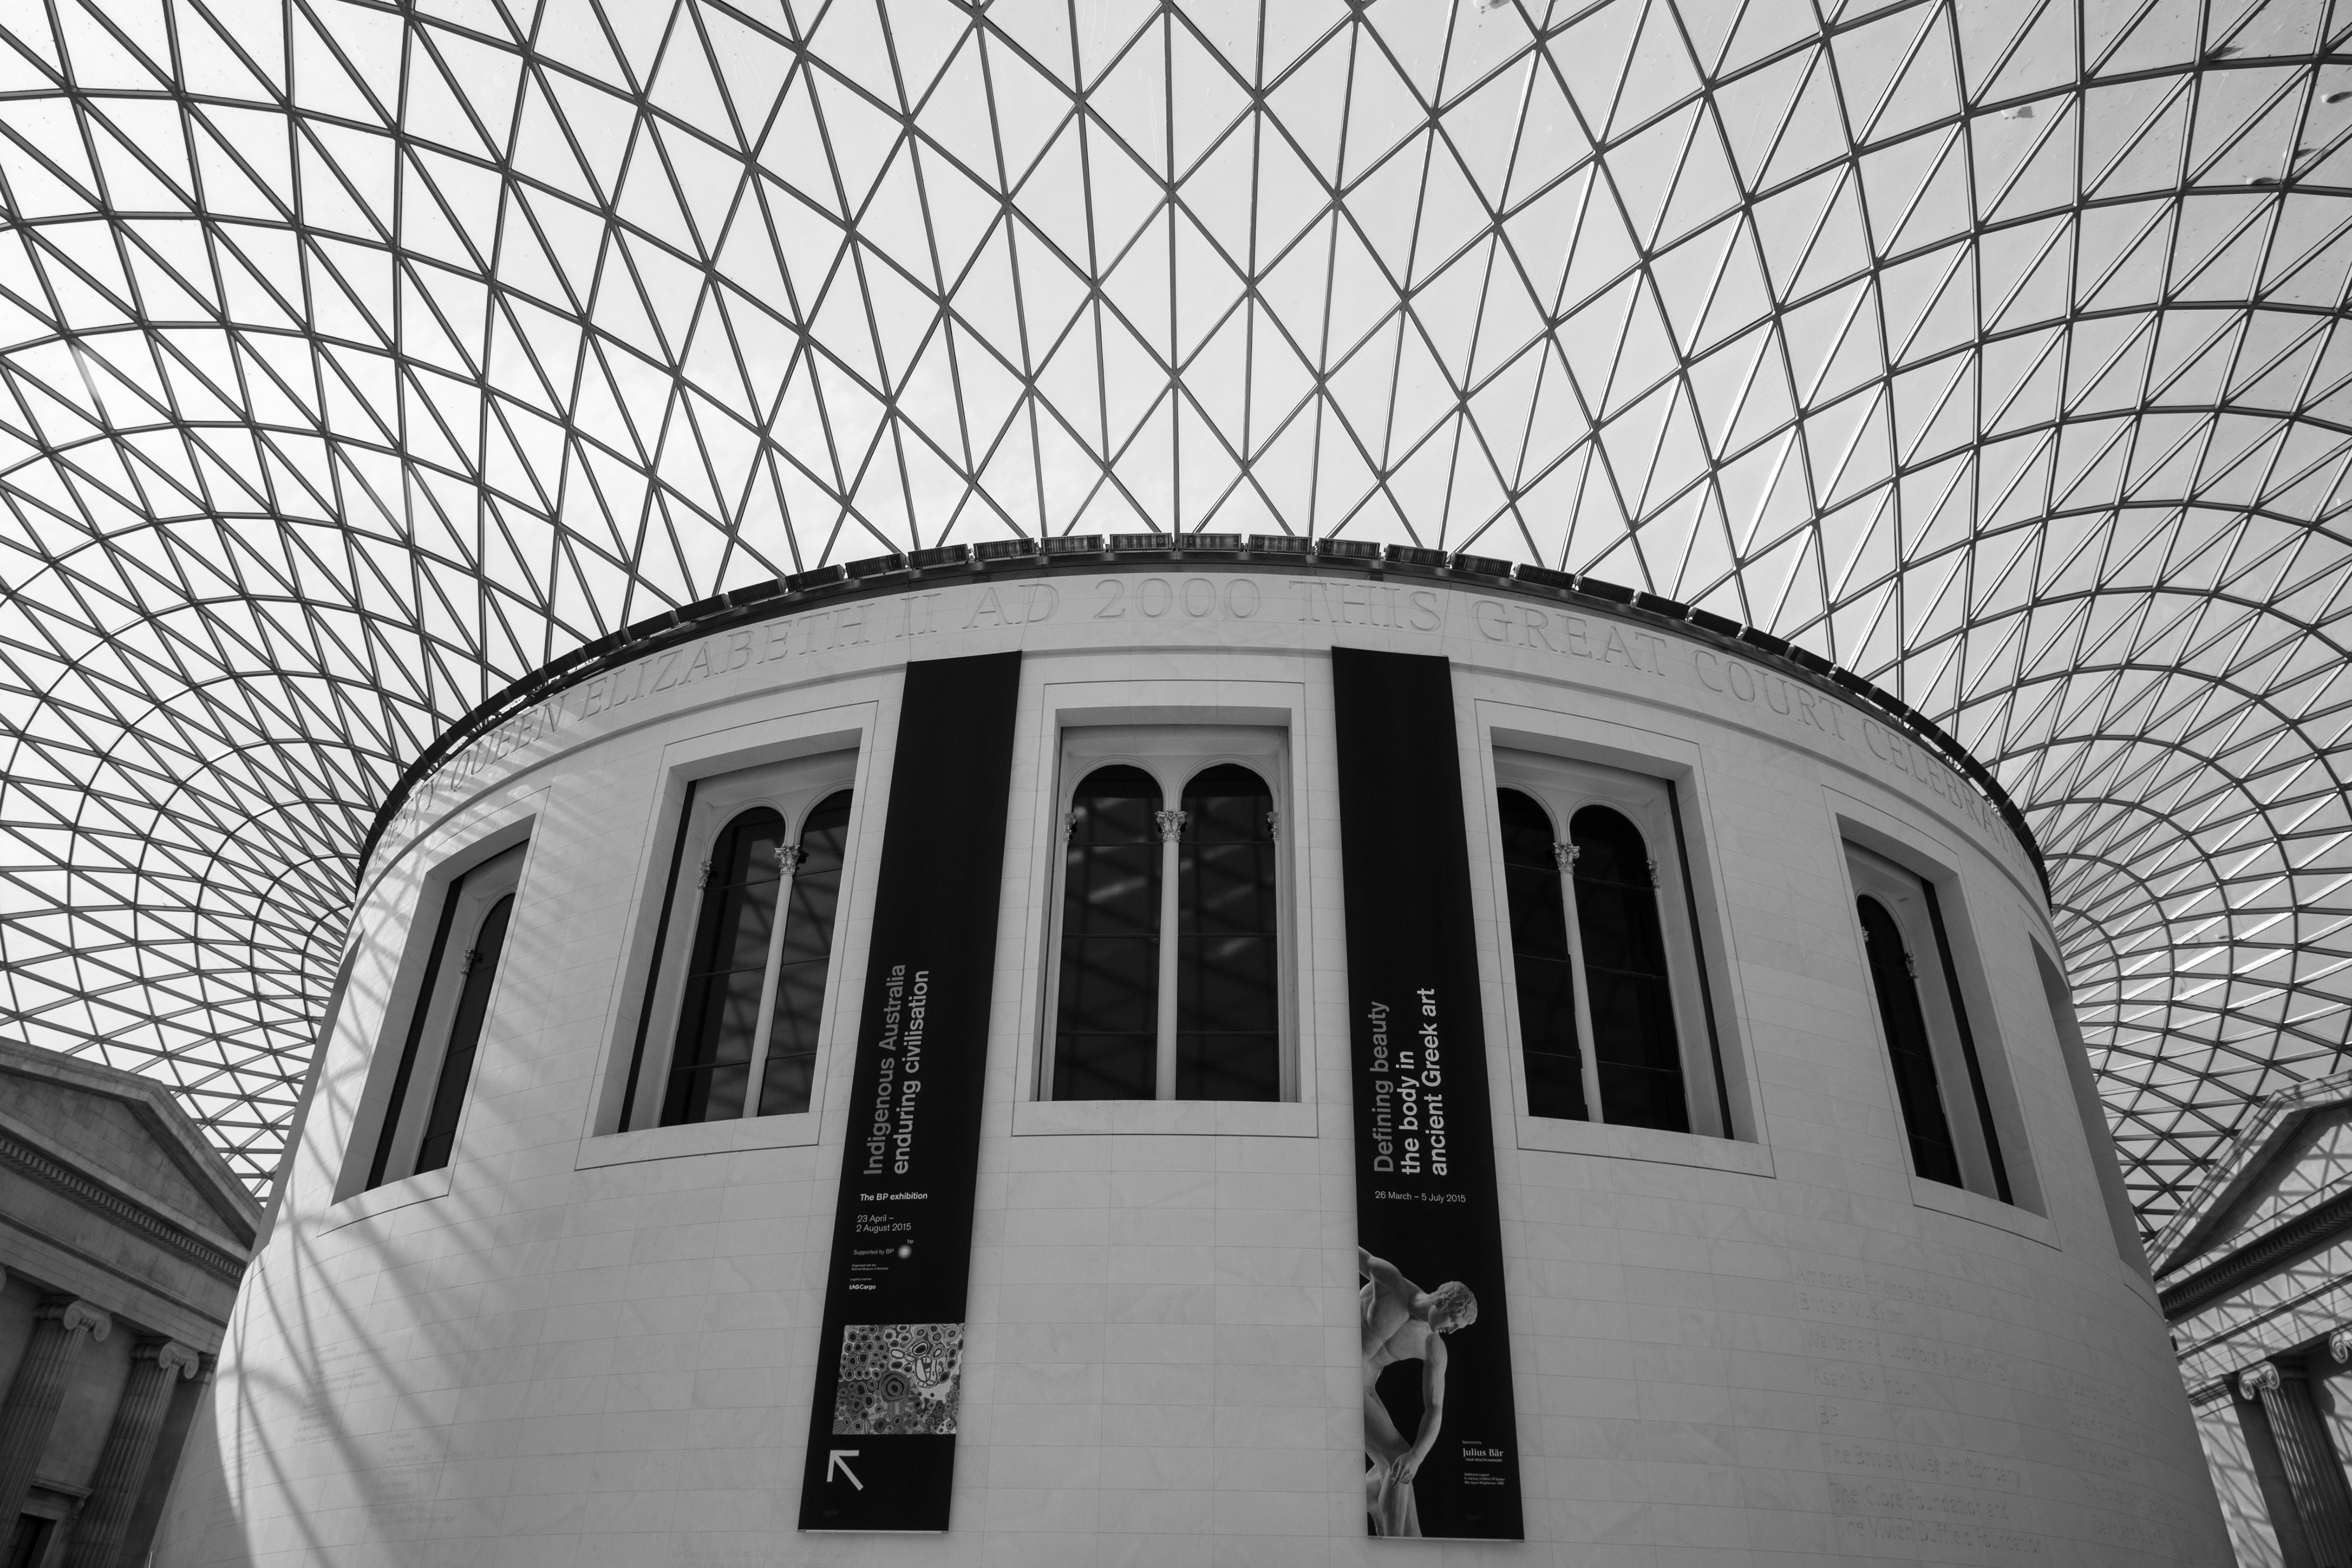
white, architecture, black and white, monochrome, arch, building, monochrome photography, dome, symmetry, Material property, ceiling, facade, house, photography, window, daylighting, style, metal